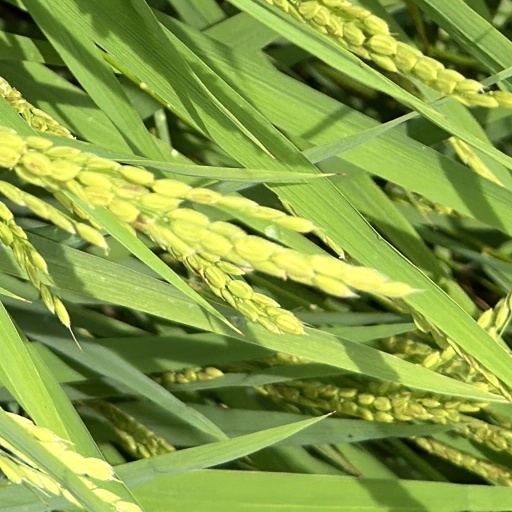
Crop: rice